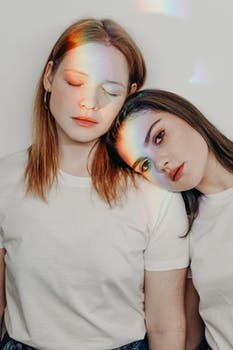
Label: No Watermark